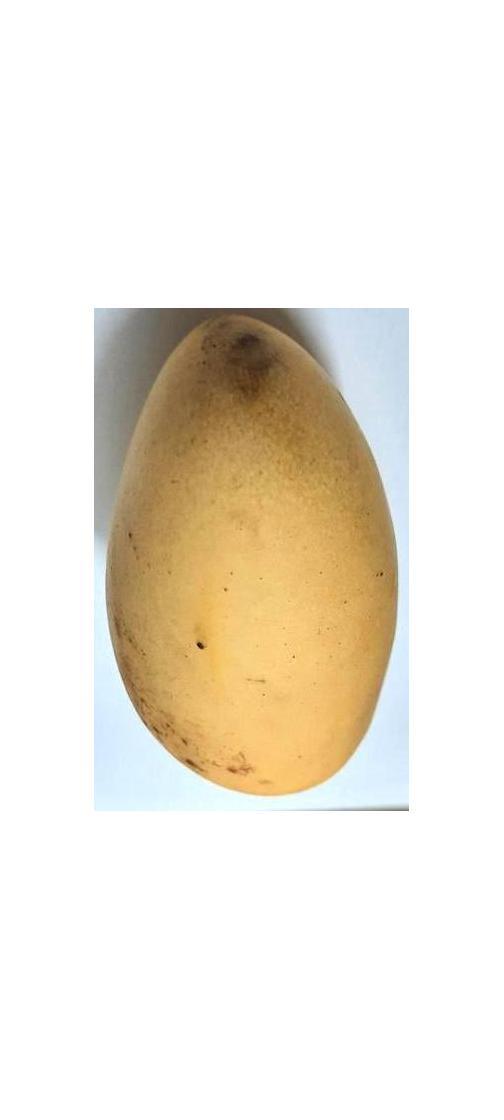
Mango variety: Katimon